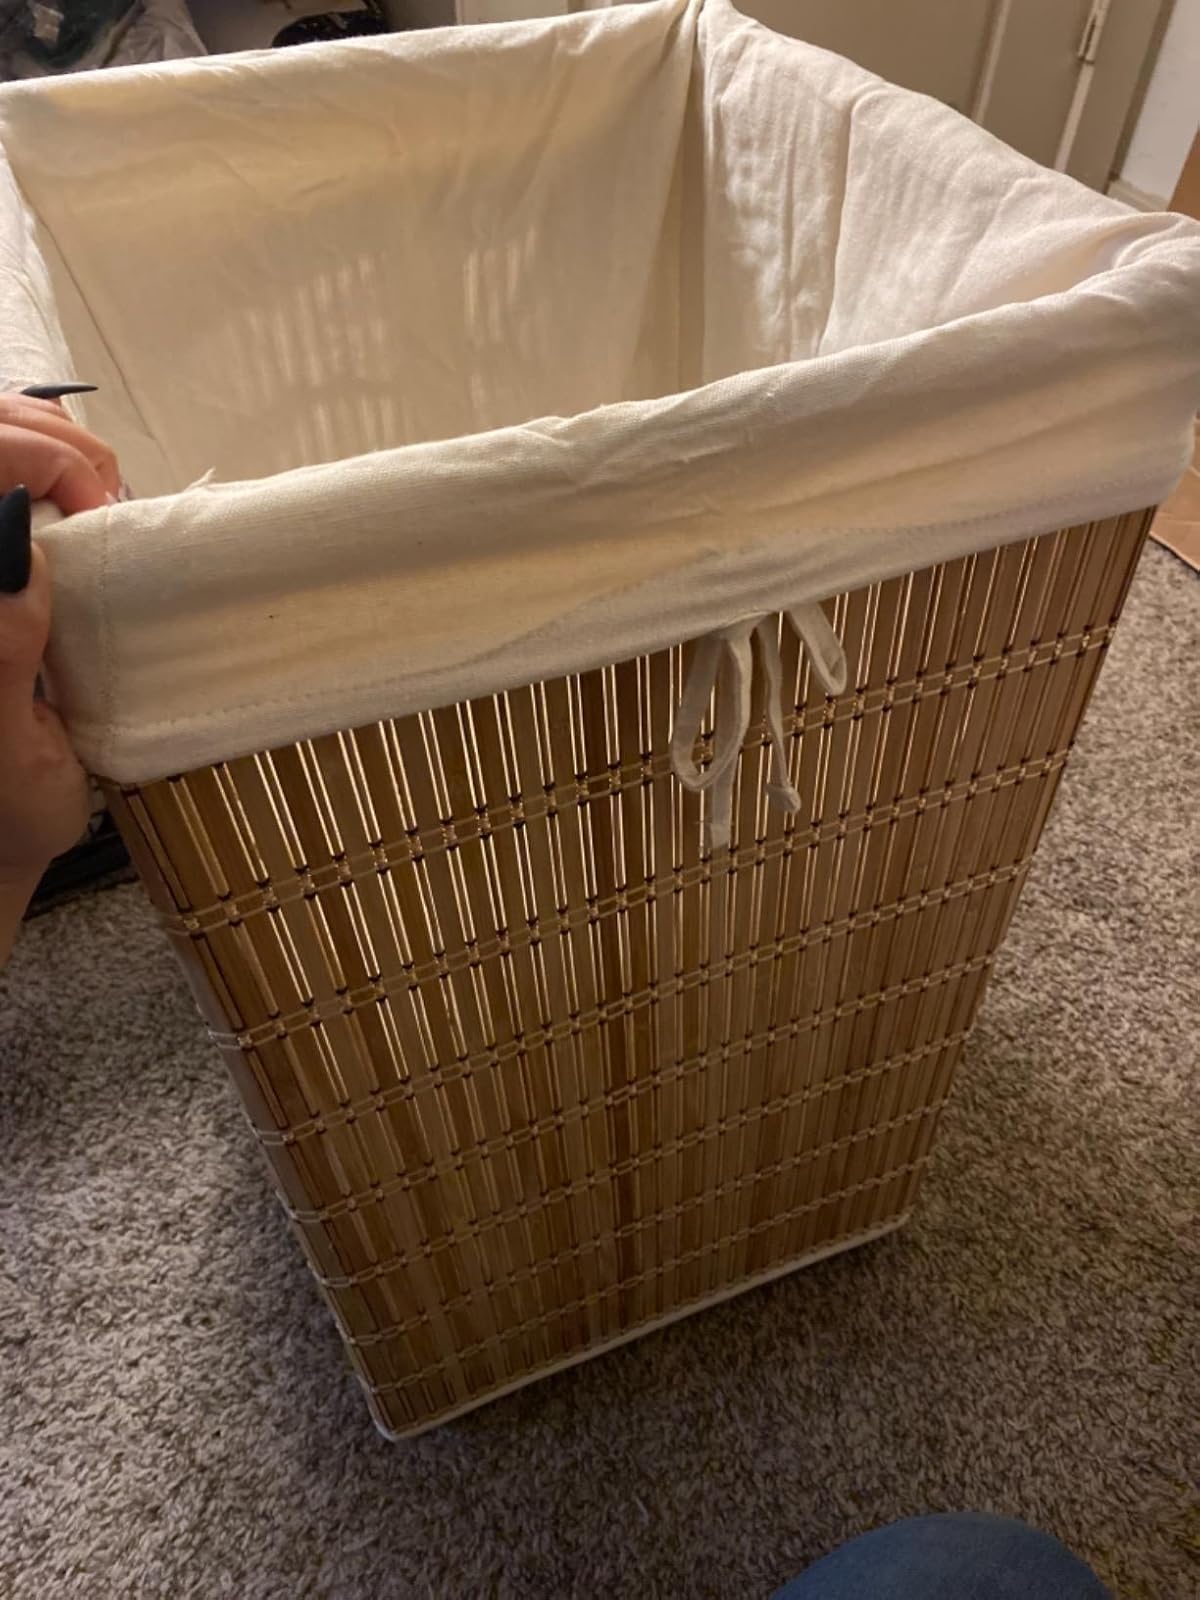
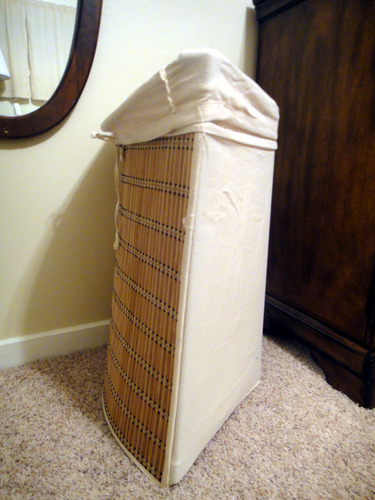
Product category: items_hamper
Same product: no